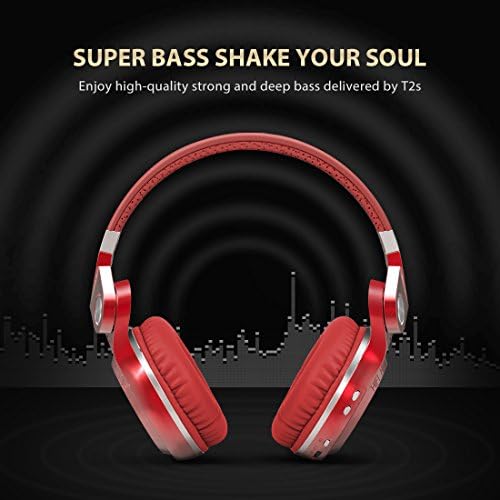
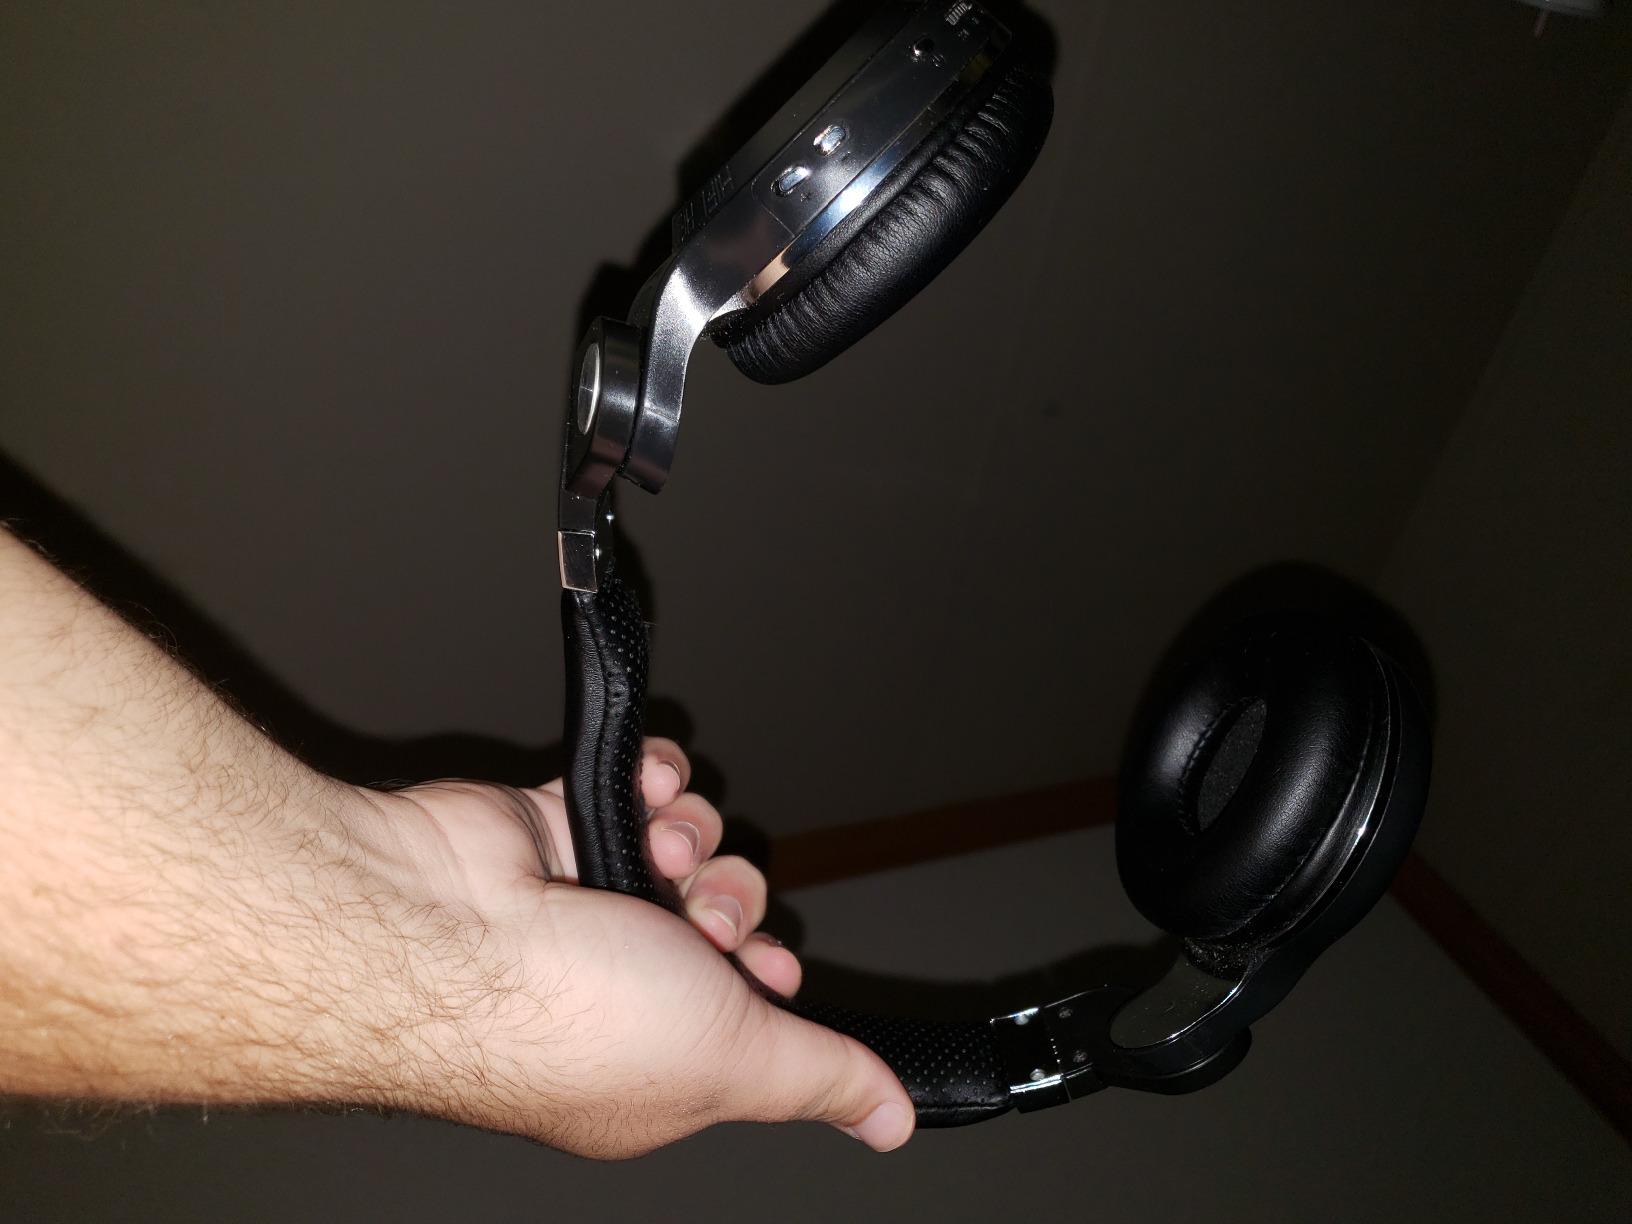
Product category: headphones
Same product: no